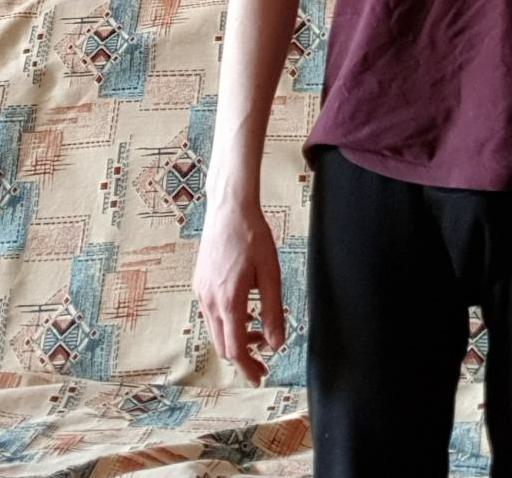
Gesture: no_gesture